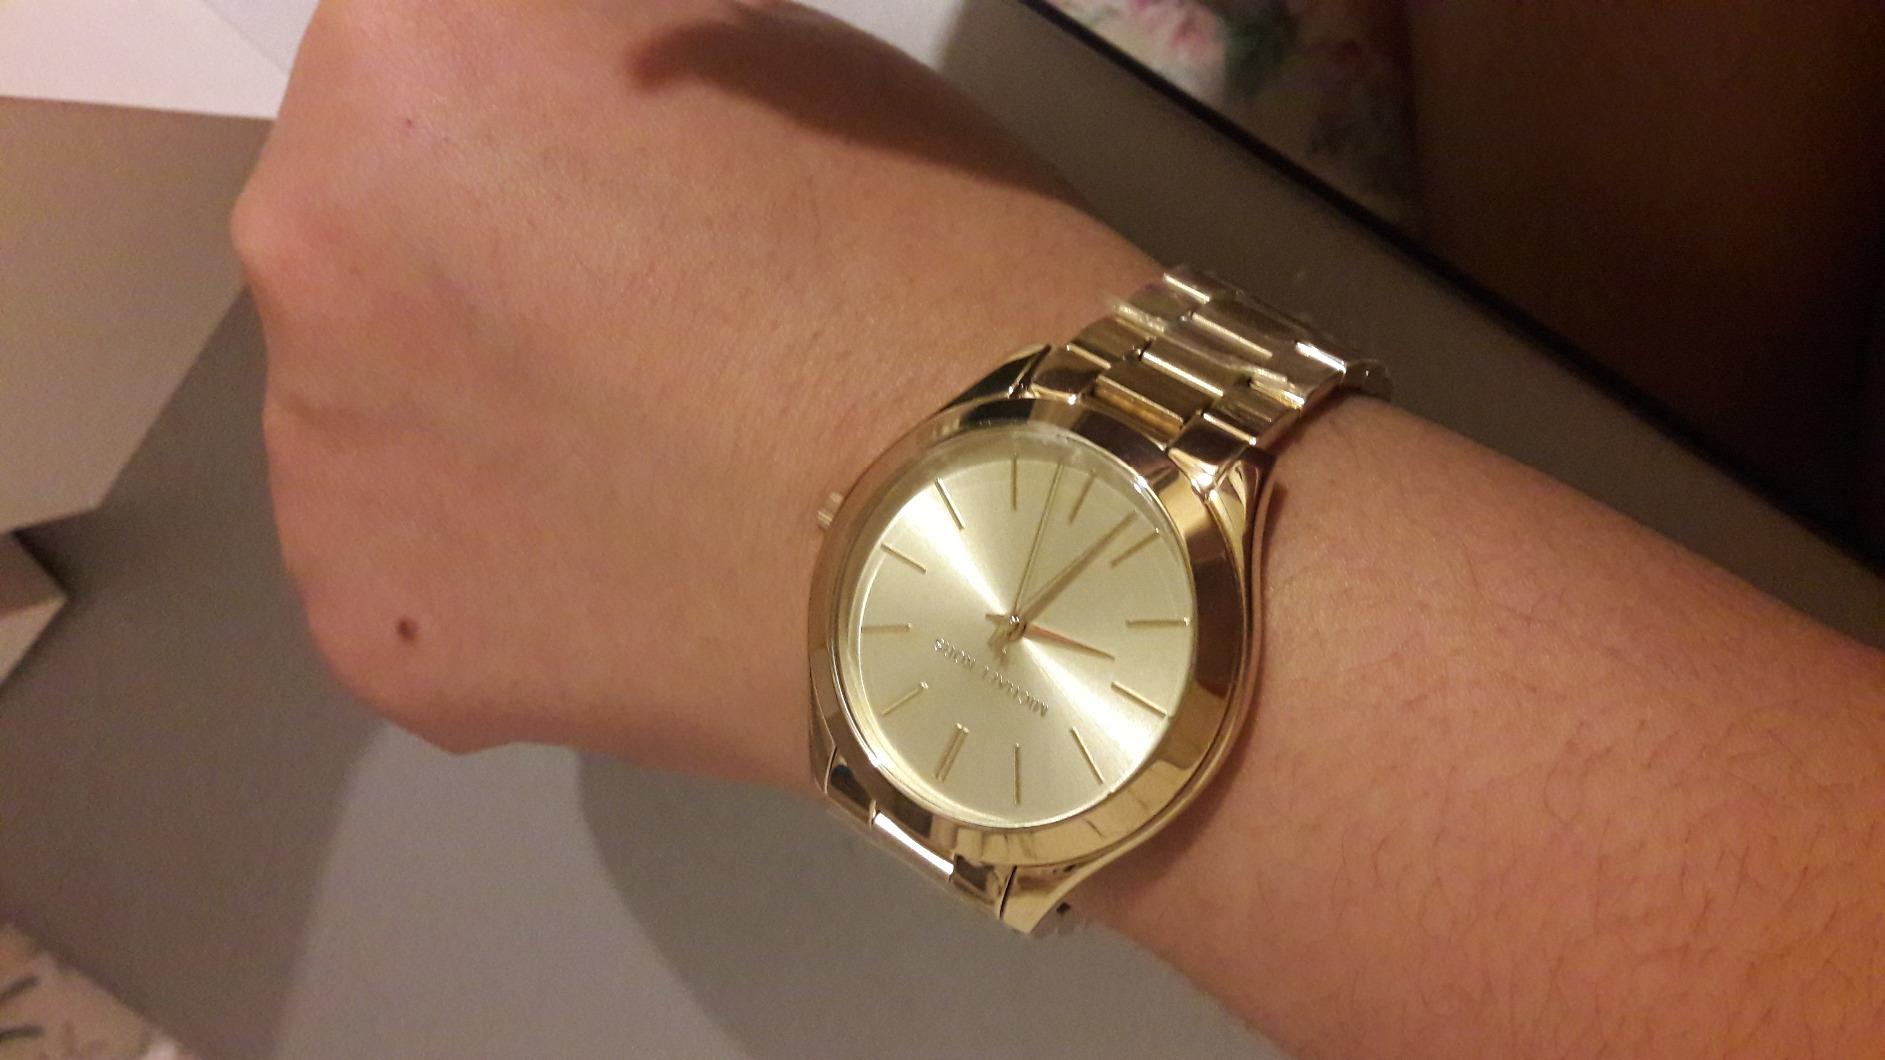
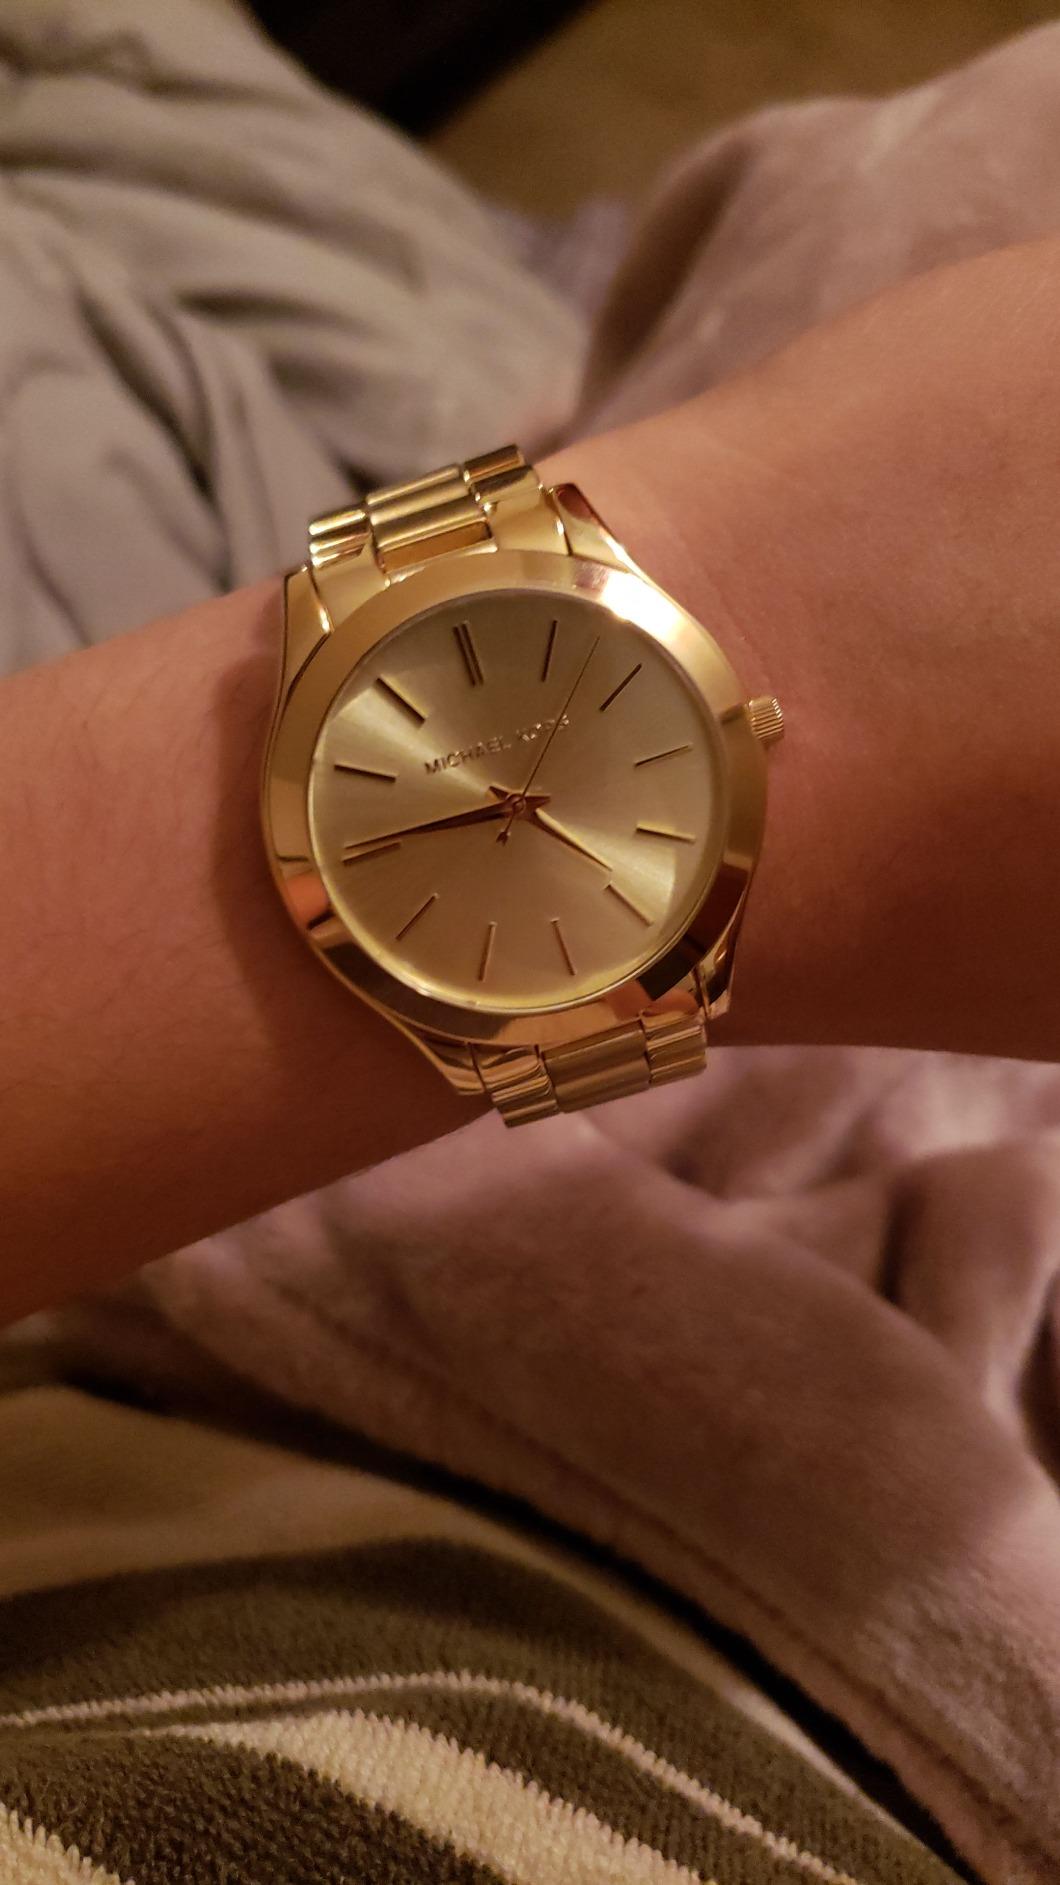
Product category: accessories_watch
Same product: yes